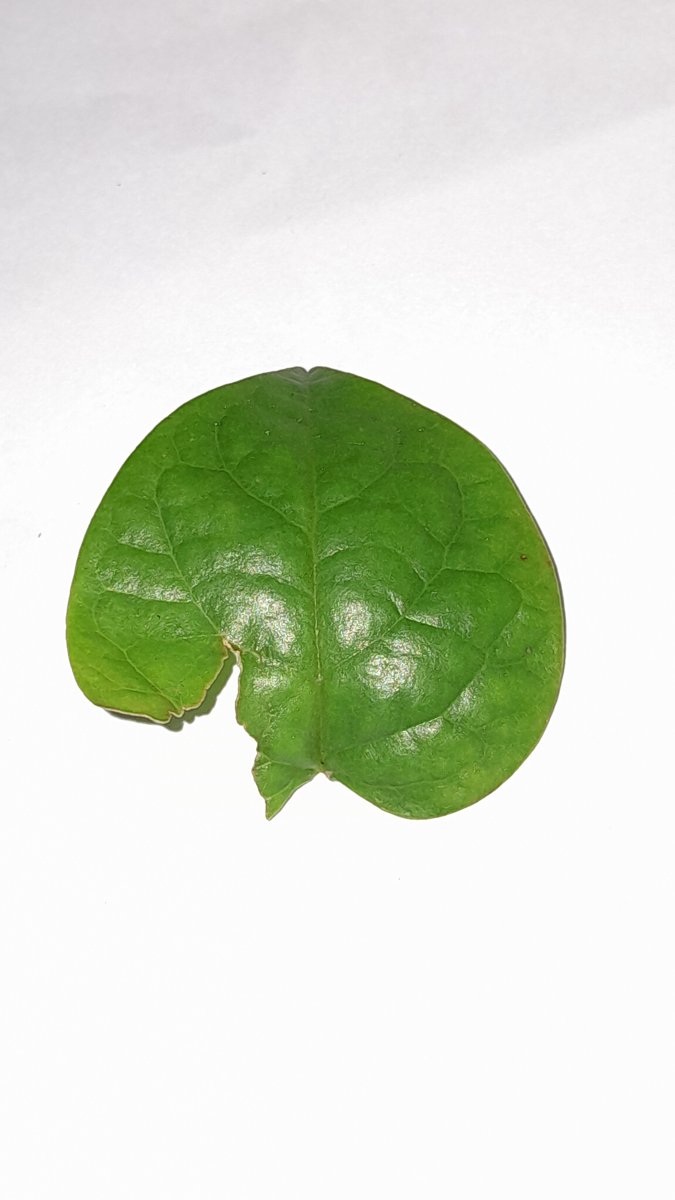
Label: Pest-Damage